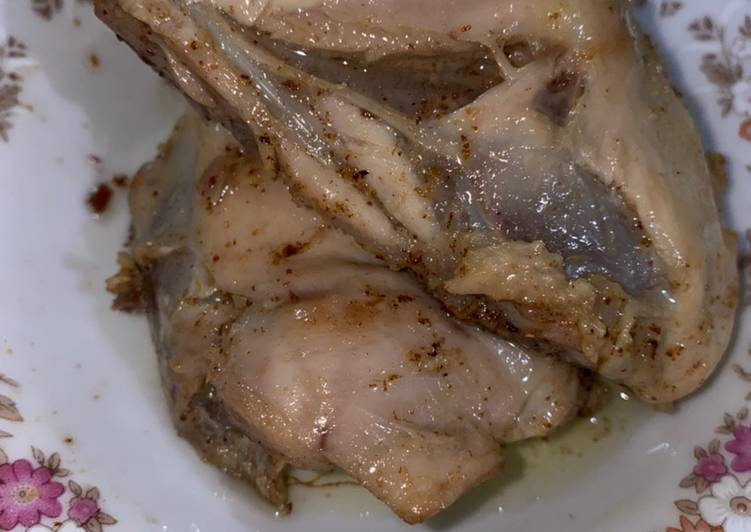
Label: ayam_pop